Lee Yoon-ji

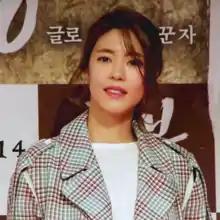
Lee in February 2018

Lee Yoon-ji (born March 15, 1984) is a South Korean actress. After making her acting debut in the sitcom "Nonstop 4", Lee has starred in the television series "Pure 19" (2004), "Princess Hours" (2006), "Dream High" (2011), "The King 2 Hearts" (2012), and "Wang's Family" (2013). She also appeared in season 1 reality-variety show "We Got Married" (2008–2009), as well as the romantic comedy film "Couples" (2011).